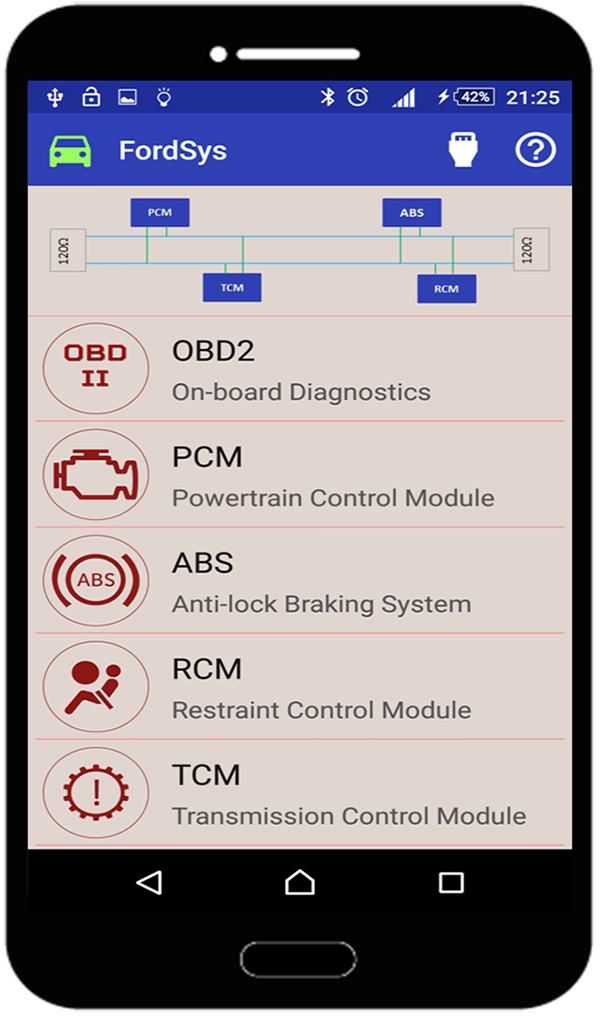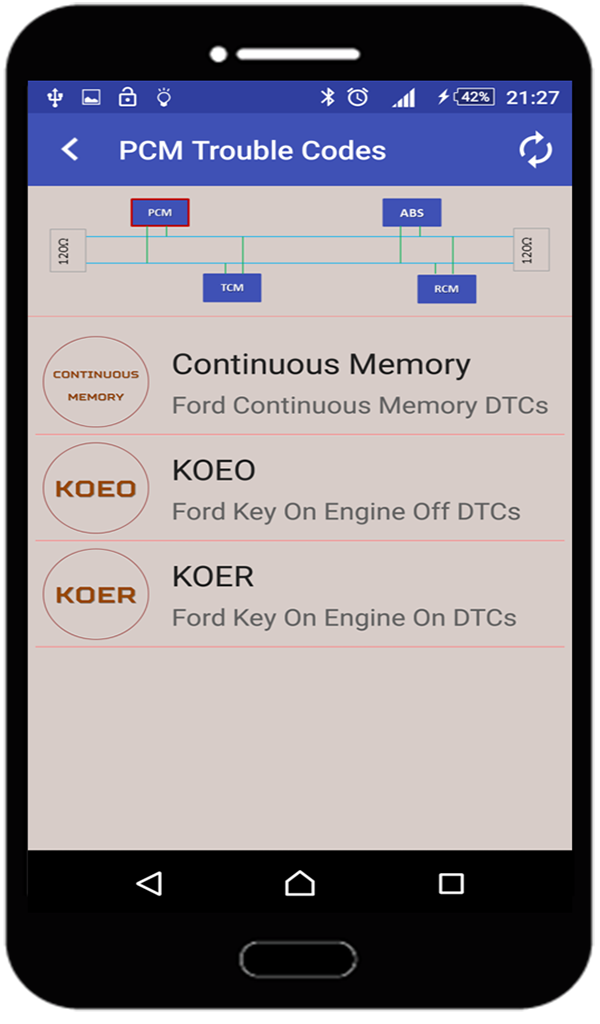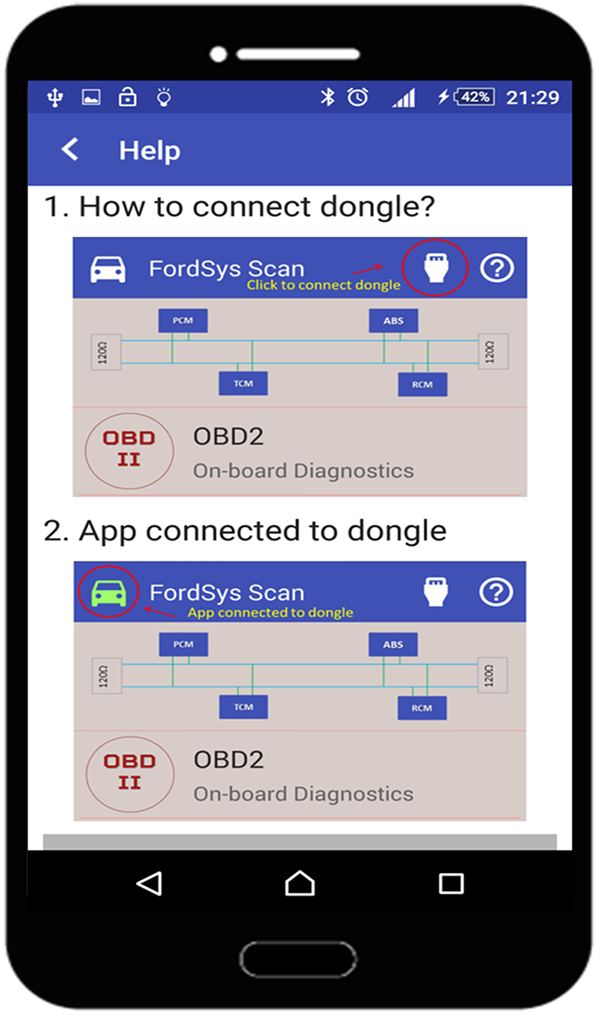
FordSys Scan Lite
Category: Appstore for Android
The FordSys is fast and easy help you determine: Check Engine Light, Clears Codes, Read Trouble Code OEM Enhance module: PCM, ABS, RCM, TCM.WARNING! China clones ELM327 v2.1 is only work with OBD2. If you have this adapter, please don't rate this application!Tested with OBDLink MX Bluetooth, ELM327 Clone Bluetooth V1.5, Vgate Bluetooth.★ Key Features:- Read OBD2 DTCs: Store DTCs, Pending DTCs, Permanent DTCs and Freeze Frame DTCs. - Read and Erase: PCM OEM Enhance DTCs: PCM Continuous Memory , KOEO, and KOER.- Read and Erase TCM OEM Enhance DTCs: TCM Continuous Memory , KOEO, and KOER.- Read and Erase: ABS Trouble Codes, RCM Trouble Codes- Clear DTCs:  • Clear all the current DTCs • Clear I/M readiness • Distance traveled while MIL is activated • Number of warm-ups since DTCs cleared • Distance traveled since DTCs cleared • Engine run time while MIL is activated • Engine run time since DTCs cleared.★ Support:- Hardware: OBDLink Bluetooth Farmily, KiWi Bluetooth Farmily, ELM327 Bluetooth Farmily (v1.5), Vgate Bluetooth Farmily, BAFX Bluetooth.- Protocol: ISO-14229, ISO 15765, PWM SAE-J1850, ISO 9141.- Vehicle: • USA: All Ford and Ford Trucks since 1996 • MEXICO: All Ford and Ford Trucks since 1996 • EU-Gasoline: Ford Registered after 2001 • EU-Diesel: Ford Registered after 2004 • ASIA: Ford Registered after 2004
Features: obd2 bluetooth code reader | Ford code reader | Mazda code reader | Lincoln code reader